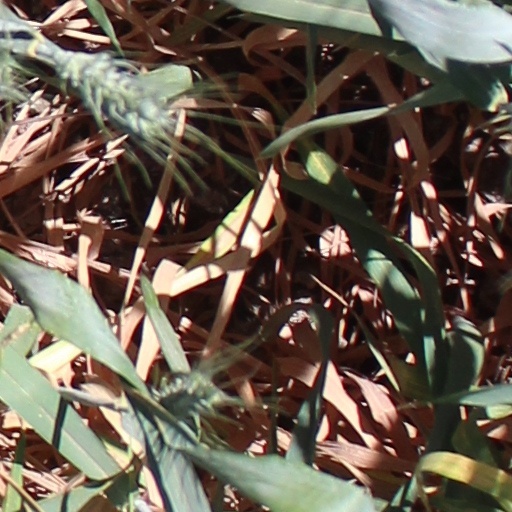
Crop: wheat